St. Vitus Cathedral

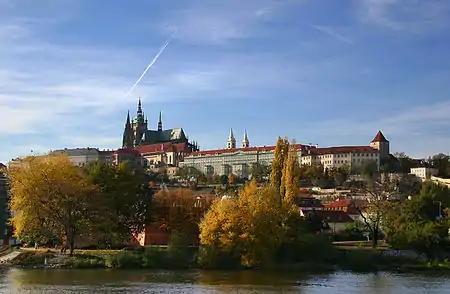
View of the cathedral and Prague Castle above the river Vltava

After Peter Parler's death in 1399 his sons, Wenzel Parler and particularly Johannes Parler, continued his work; they in turn were succeeded by a certain Master Petrilk, who by all accounts was also a member of Parler's workshop. Under these three masters, the transept and the great tower on its south side were finished. So was the gable which connects the tower with the south transept. Nicknamed 'Golden Gate' (likely because of the golden mosaic of Last Judgment depicted on it), it is through this portal that the kings entered the cathedral for coronation ceremonies.